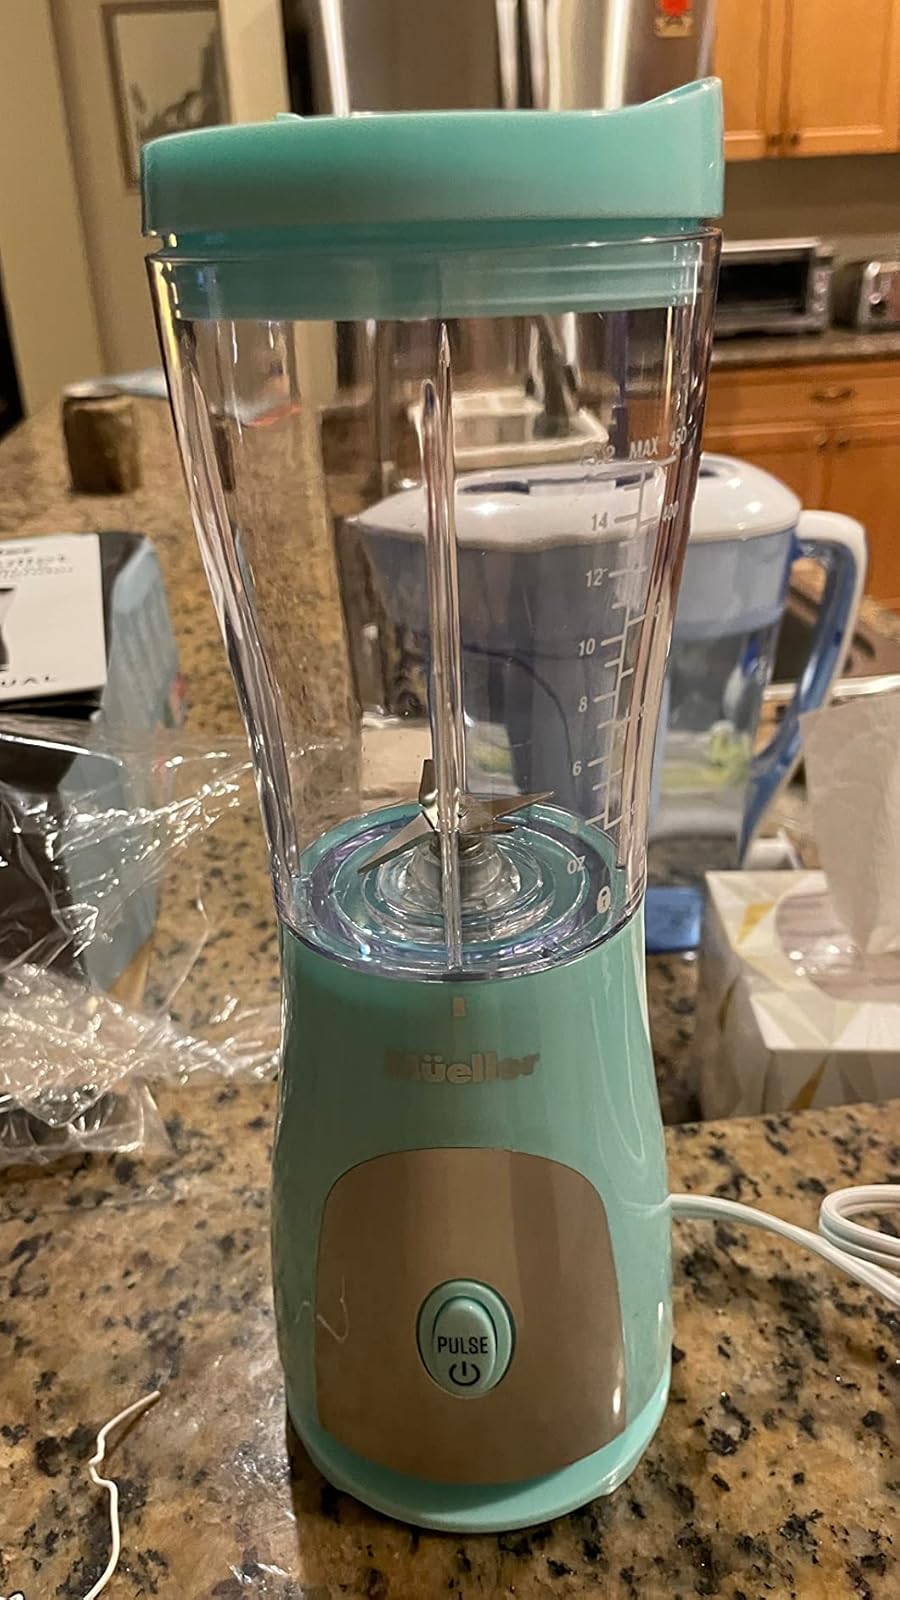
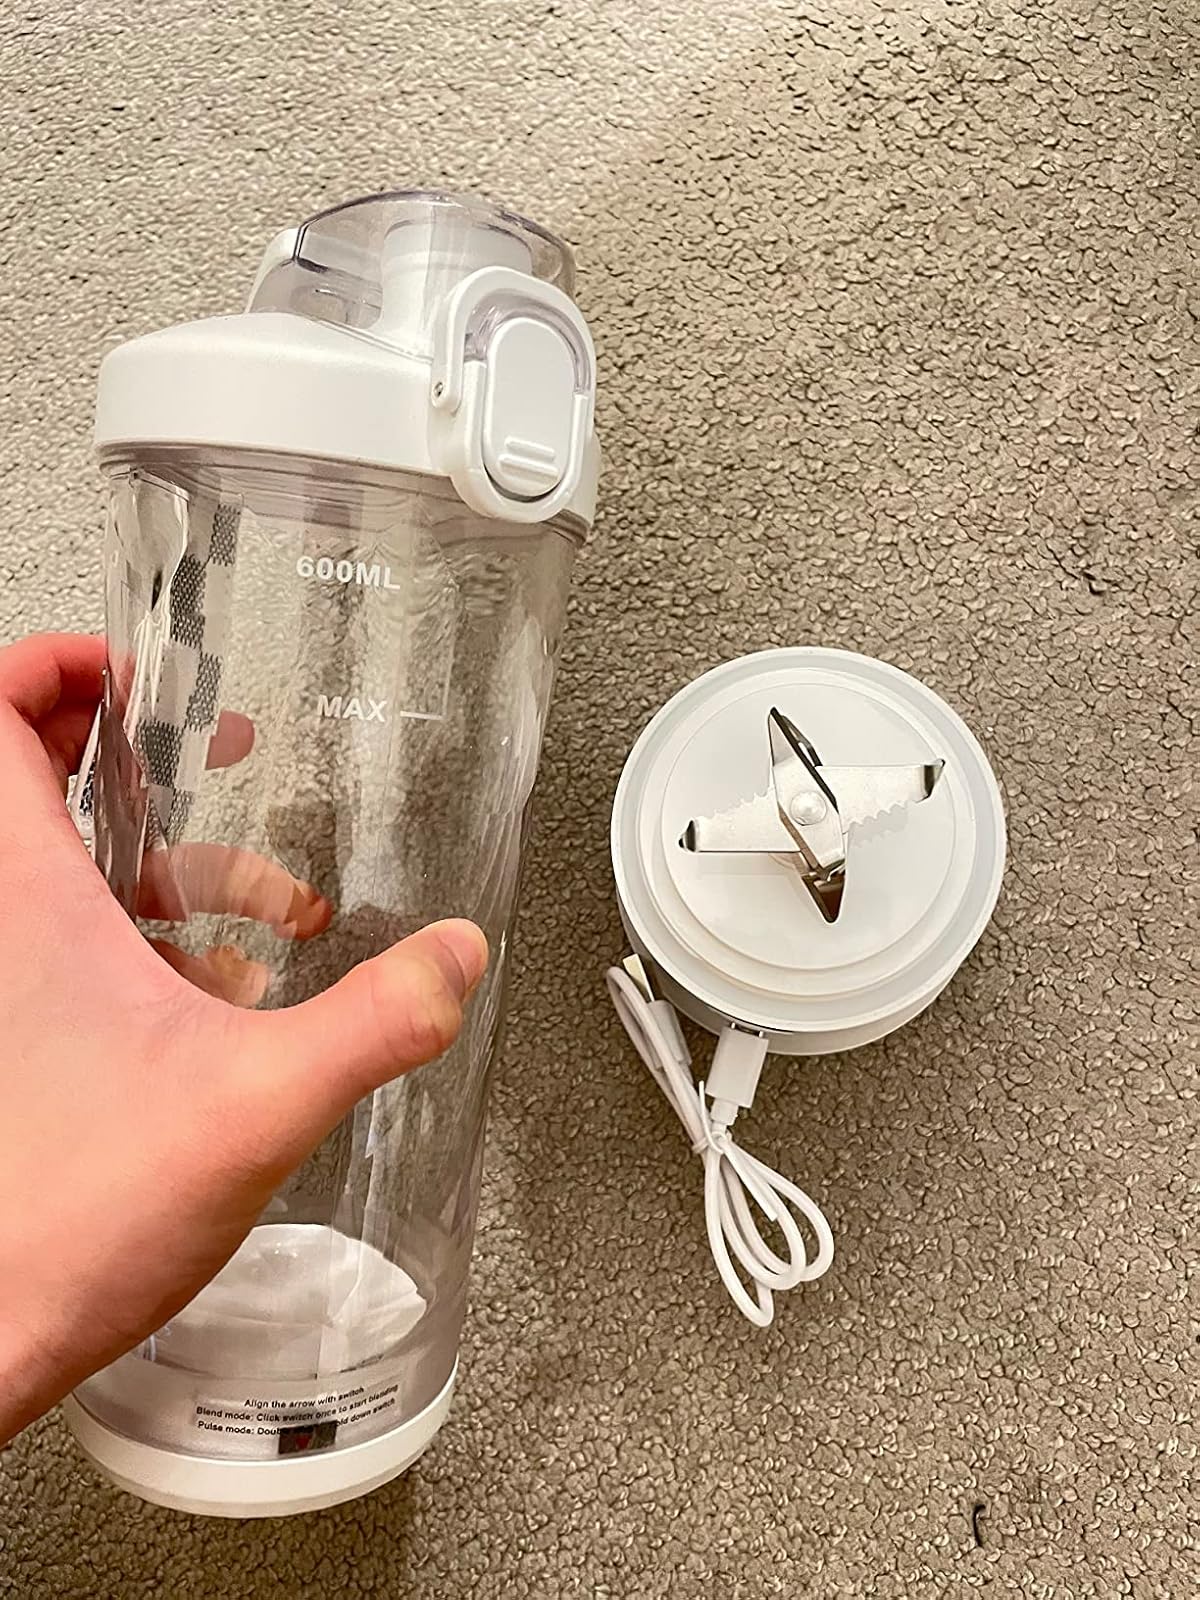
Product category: items_blender
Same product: no